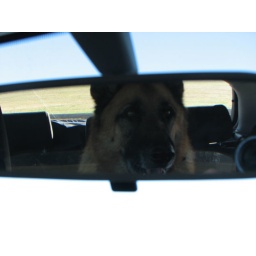
We drove down to the beach. A massive dog in the back seat impairs visibility somewhat..